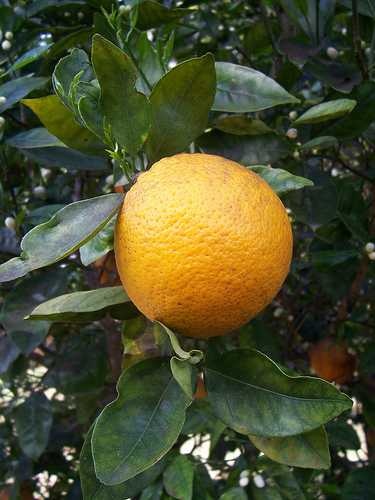
Label: Orange